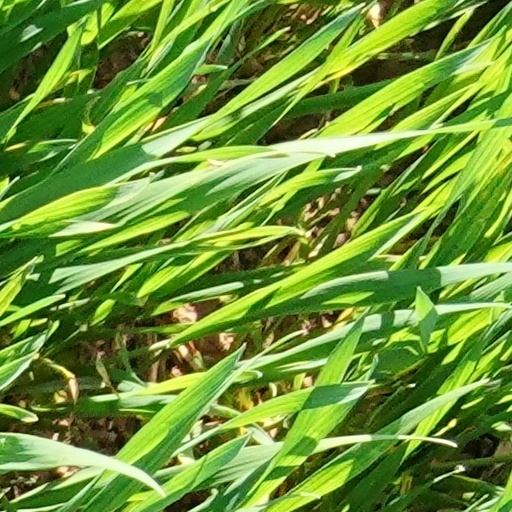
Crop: wheat